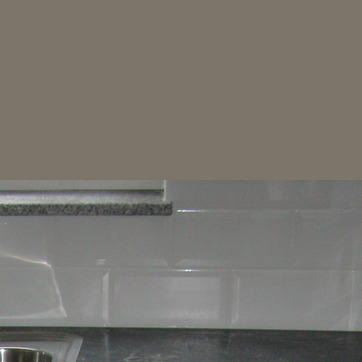
Material: tile